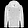
Label: Coat